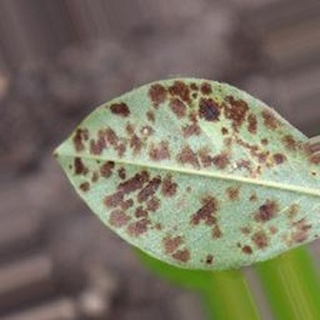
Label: groundnut_rust